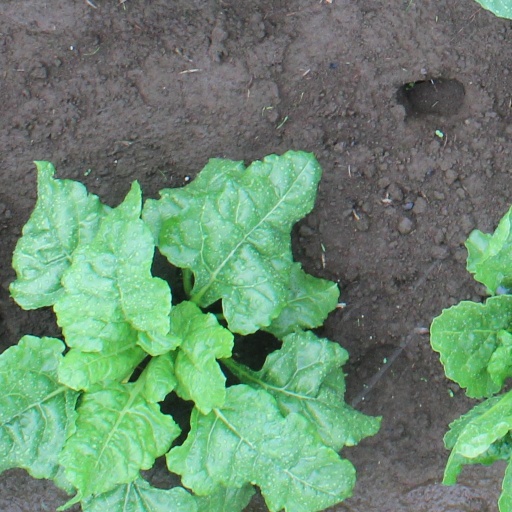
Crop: sugar beet